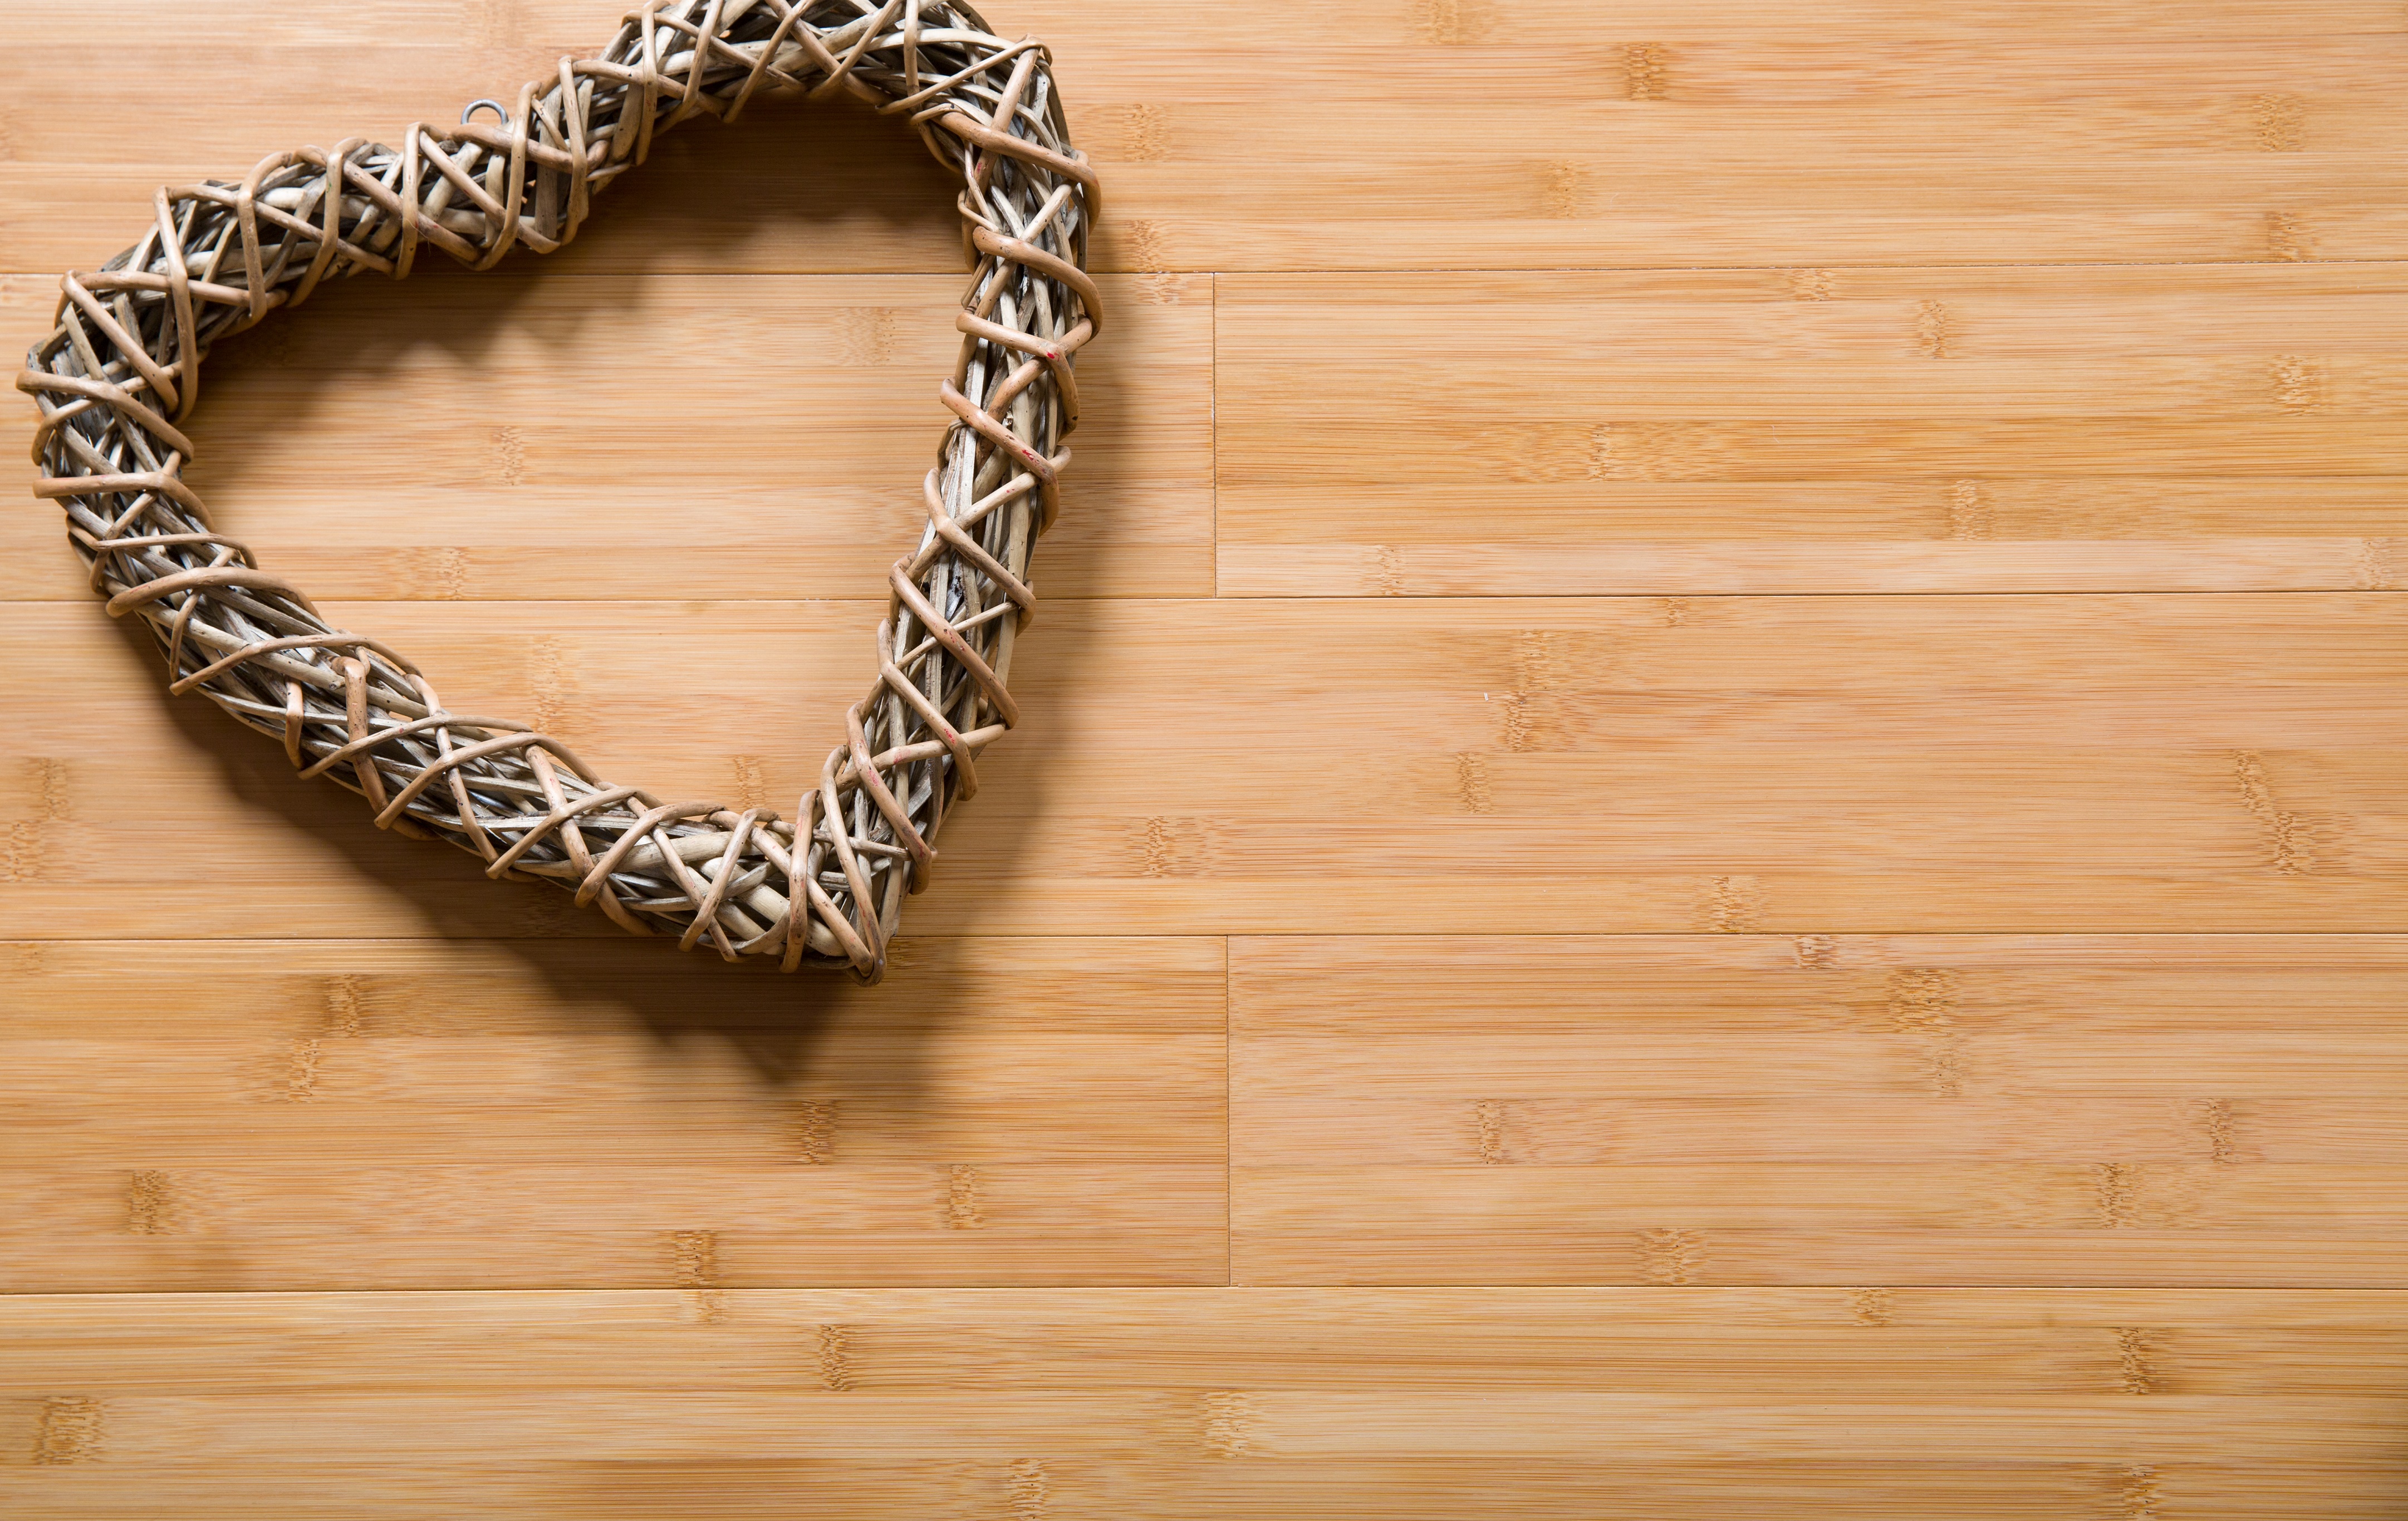
flooring, body jewelry, wood, jewellery, hardwood, font, pattern, plank, wood stain, fashion accessory, bracelet, metal, event, varnish, chain, circle, wrist, plywood, hair accessory, wood flooring, strap, bangle, jewelry making